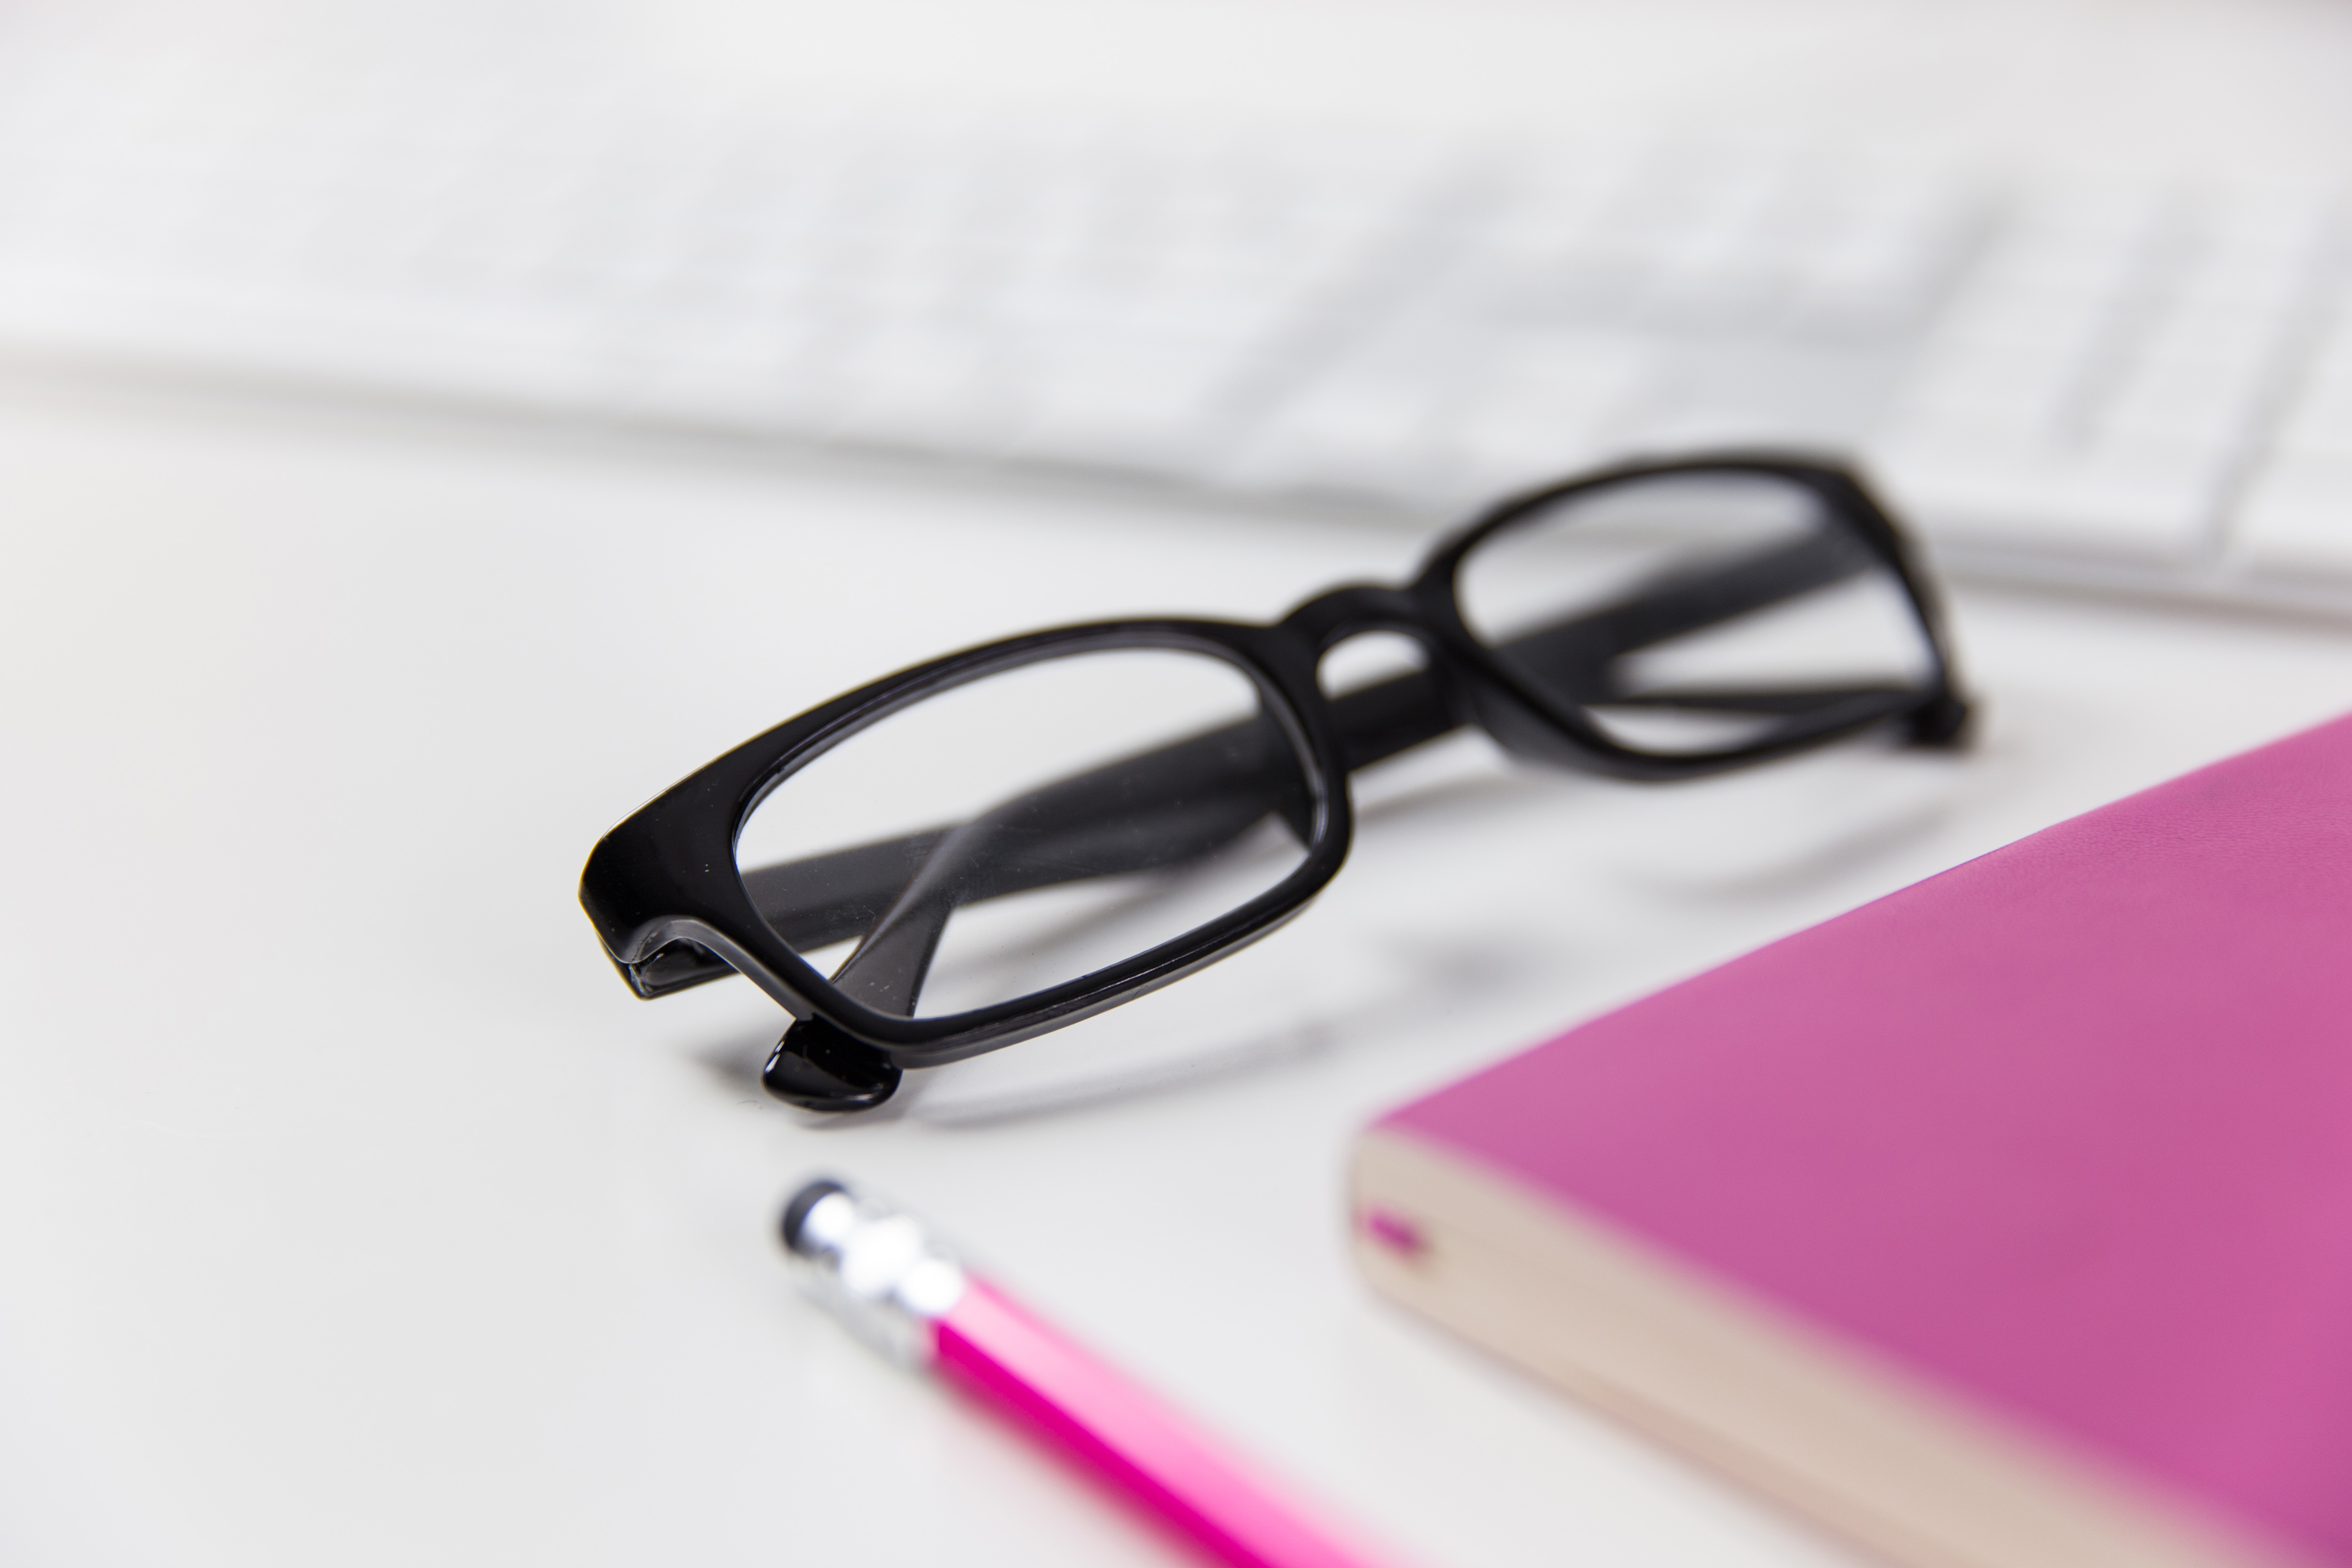
eyewear, glasses, personal protective equipment, pink, vision care, sunglasses, Eye glass accessory, Transparent material, Material property, magenta, rectangle